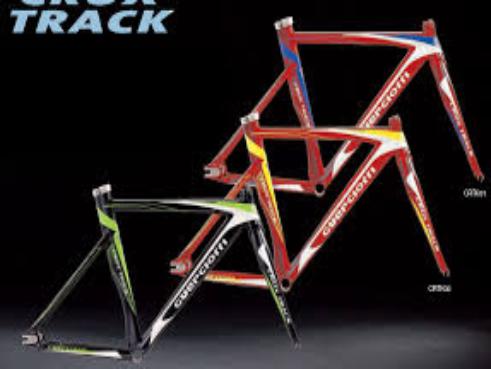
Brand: guerciotti
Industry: Transportation